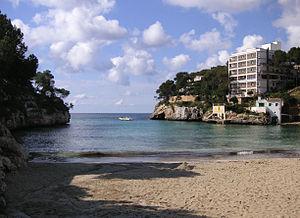
Cet article donne la liste des plages de Majorque, la plus grande des îles Baléares.